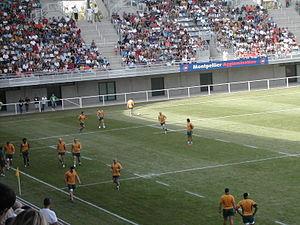
Entraînement public, à Montpellier, des joueurs de rugby à XV australiens. 2 septembre 2007.1
Le GGL Stadium, dénommé Altrad Stadium de 2014 à 2018, est un stade de rugby à XV situé au sein du complexe sportif Yves-du-Manoir, dans le quartier Ovalie, à Montpellier. Sa capacité est de 15 697 places dont 12 697 places assises. Il s'agit également du premier stade construit depuis la professionnalisation du rugby en 1995. L'appellation GGL stadium ne concerne que l'enceinte principale, et ce, pour une durée limitée, le complexe sportif dans son ensemble comprenant le terrain annexe Éric Béchu et les autres terrains d’entraînement voisins, conservent le nom de Yves-du-Manoir.